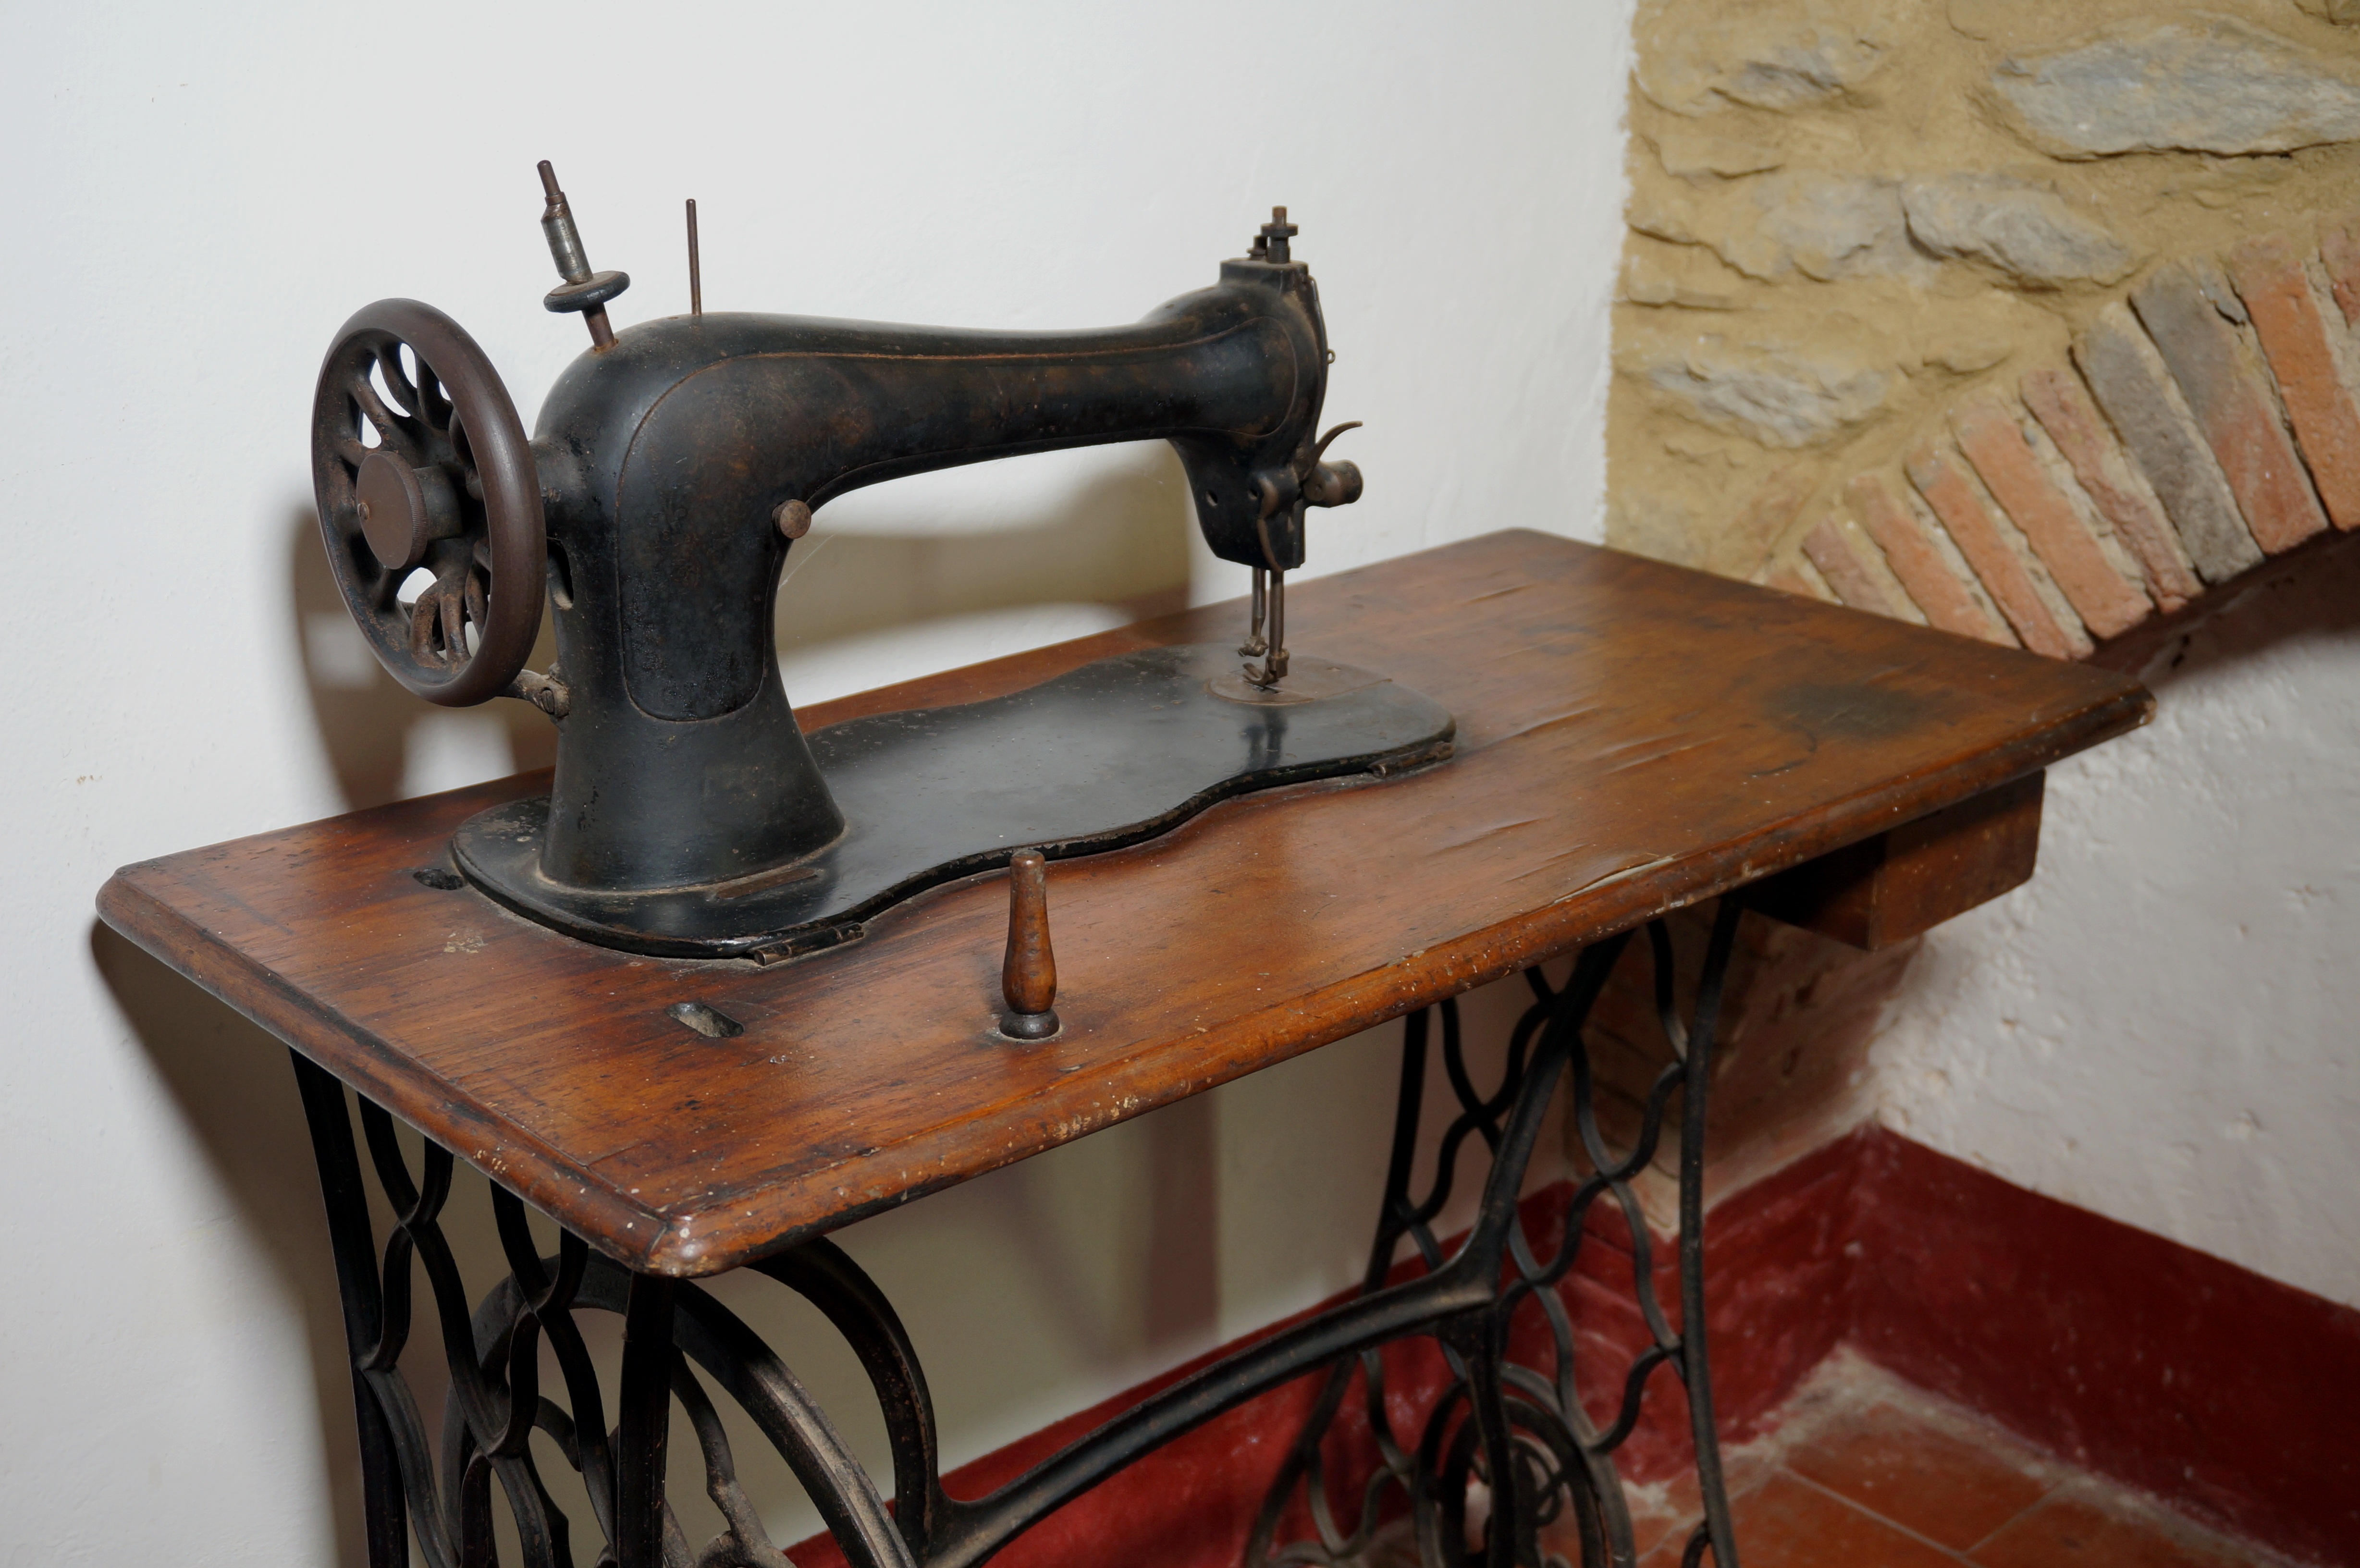
antique, wheel, old, machine, sewing machine, sew, art, iron, man made object